Fortezza of Rethymno

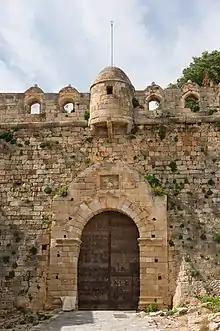
Main gate of the Fortezza

Following the fall of Cyprus to the Ottomans in 1571, Crete became the largest remaining Venetian overseas possession. Since Rethymno had been sacked, it was decided that new fortifications needed to be built to protect the city and its harbour. The new fortress, which was built on the "Paleokastro" hill, was designed by the military engineer Sforza Pallavicini according to the Italian bastioned system.